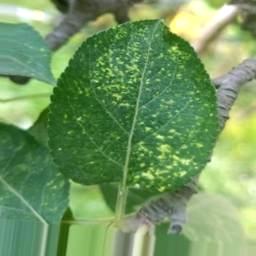
Label: Apple_Mosaic